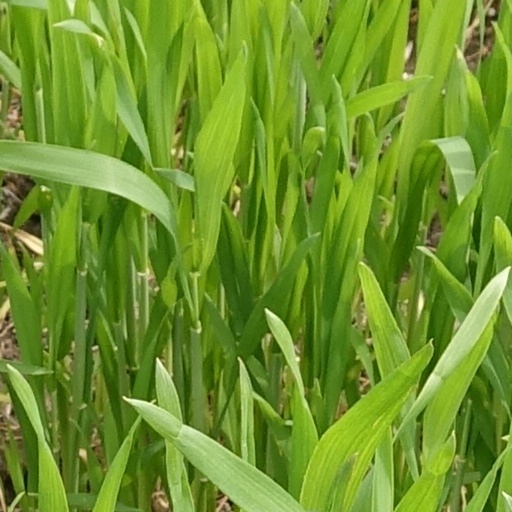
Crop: wheat